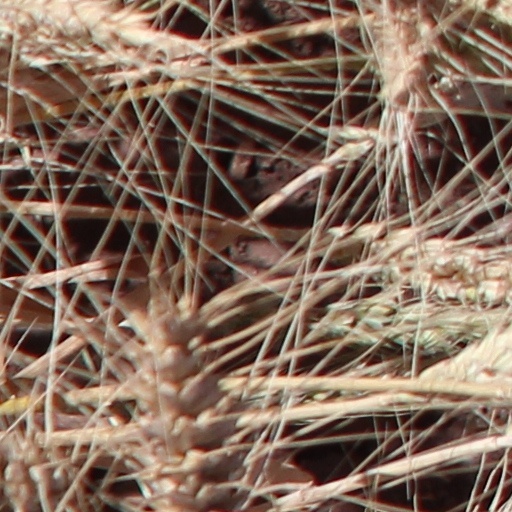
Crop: wheat